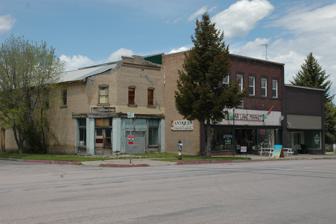
Building: Bear Lake Market
Country: United States of America
Year built: 1890
United States historic place Bear Lake Market U.S. National Register of Historic Places Show map of Idaho Show map of the United States Location N. Main St., Paris, Idaho Coordinates 42°13′38″N 111°24′2″W / 42.22722°N 111.40056°W / 42.22722; -111.40056 Area less than one acre Built 1890 MPS Paris MRA NRHP reference No. 82000262 Added to NRHP November 18, 1982 The Bear Lake Market on N. Main St. in Paris, Idaho dates from 1890.  It was listed o the National Register of Historic Places in 1982. The listing included a two-story three-bay building and the adjoining one-story building to its north.  The one-story building has brick pilasters and leaded glass mezzanine lights. It was deemed significant "as a fine example of local brickwork, and as the former home of the Shepherd mercantile operations, the main commercial enterprise to succeed the once-prominent cooperative store." References